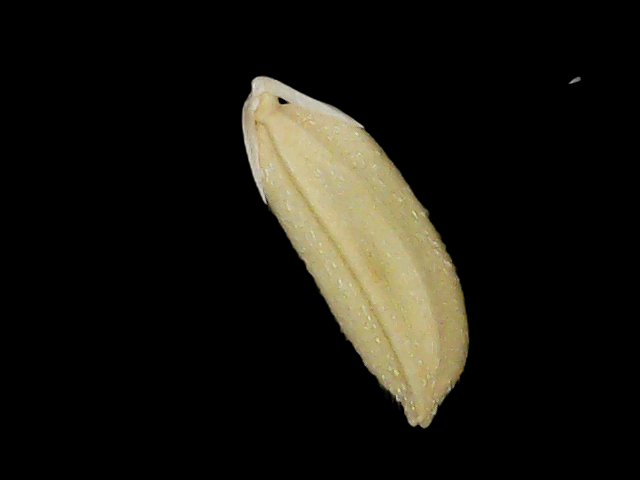
Rice variety: Br23